David Dubal

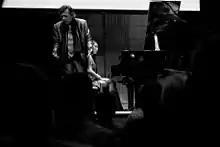
David Dubal at the Concertgebouw, 2017

David Dubal (born Cleveland, Ohio) is an American pianist, teacher, author, lecturer, broadcaster, and painter.